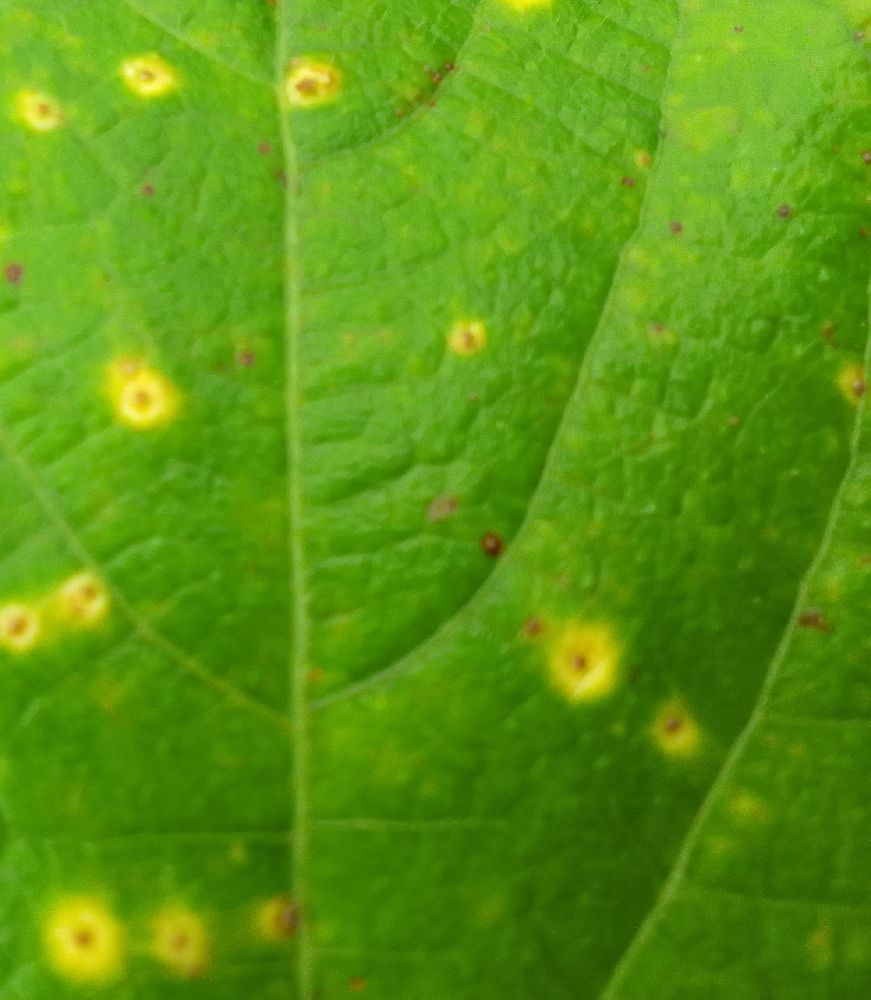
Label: rust